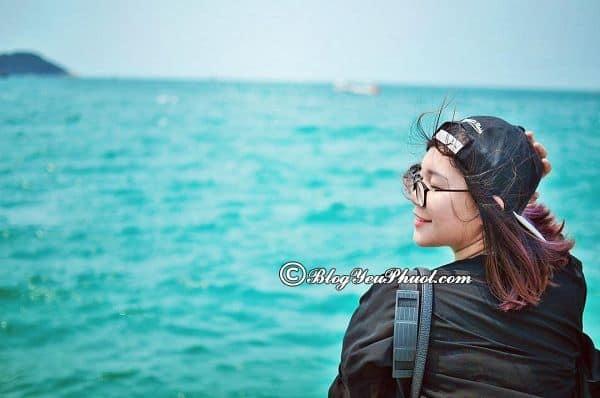
có một cô gái mặc đồ đen đang xuất hiện bên bờ biển